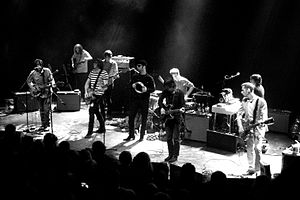
The Brian Jonestown Massacre
The Brian Jonestown Massacre er et psykedelisk og særdeles produktivt rockband fra San Francisco, Californien. Bandet har siden dannelsen i starten af 90'erne haft over 60 forskellige medlemmer. Kun bandlederen og sangskriveren, den excentriske, kontroversielle og multiinstrumentelle Anton Newcombe, har været med hele vejen op til i dag.